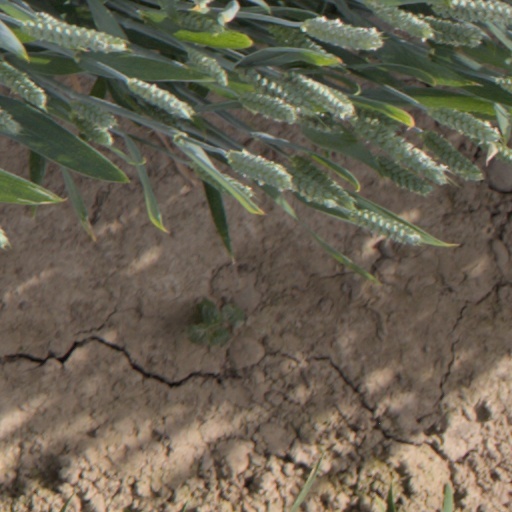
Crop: wheat